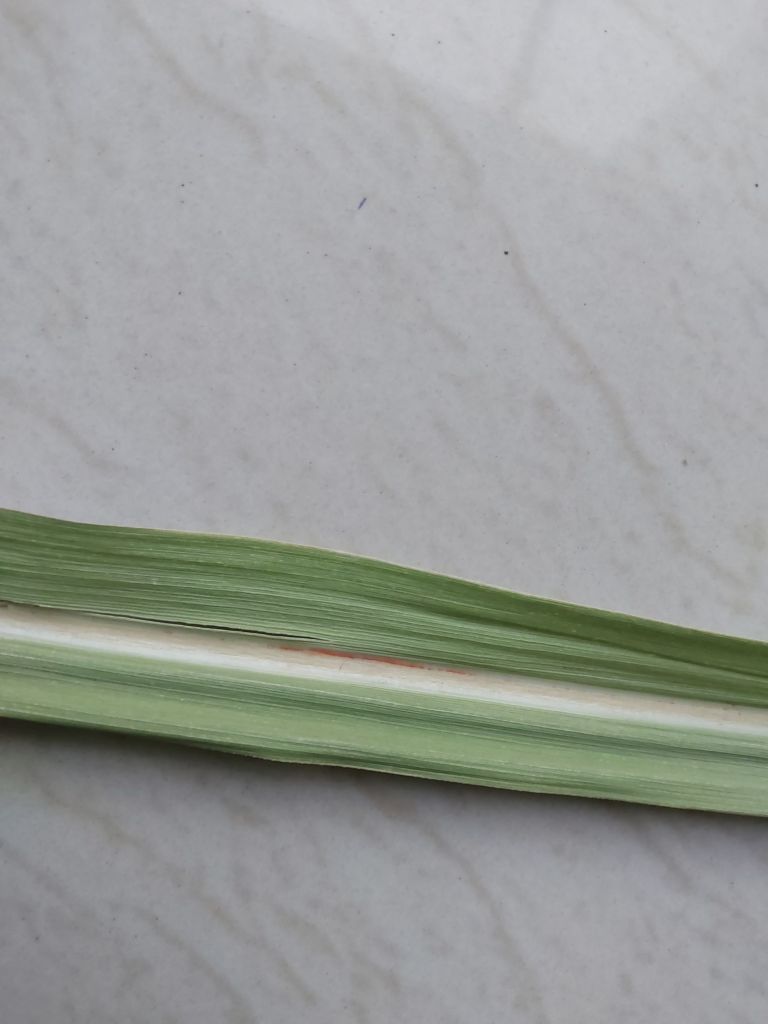
Label: Brown Spot